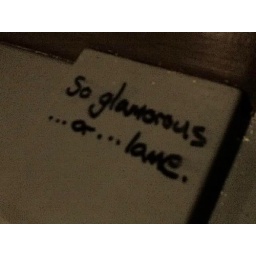
This was on the toilet paper dispenser in a bar on Capitol Hill. &amp;quot;So glamorous...or...lame.&amp;quot; Summed up my night.